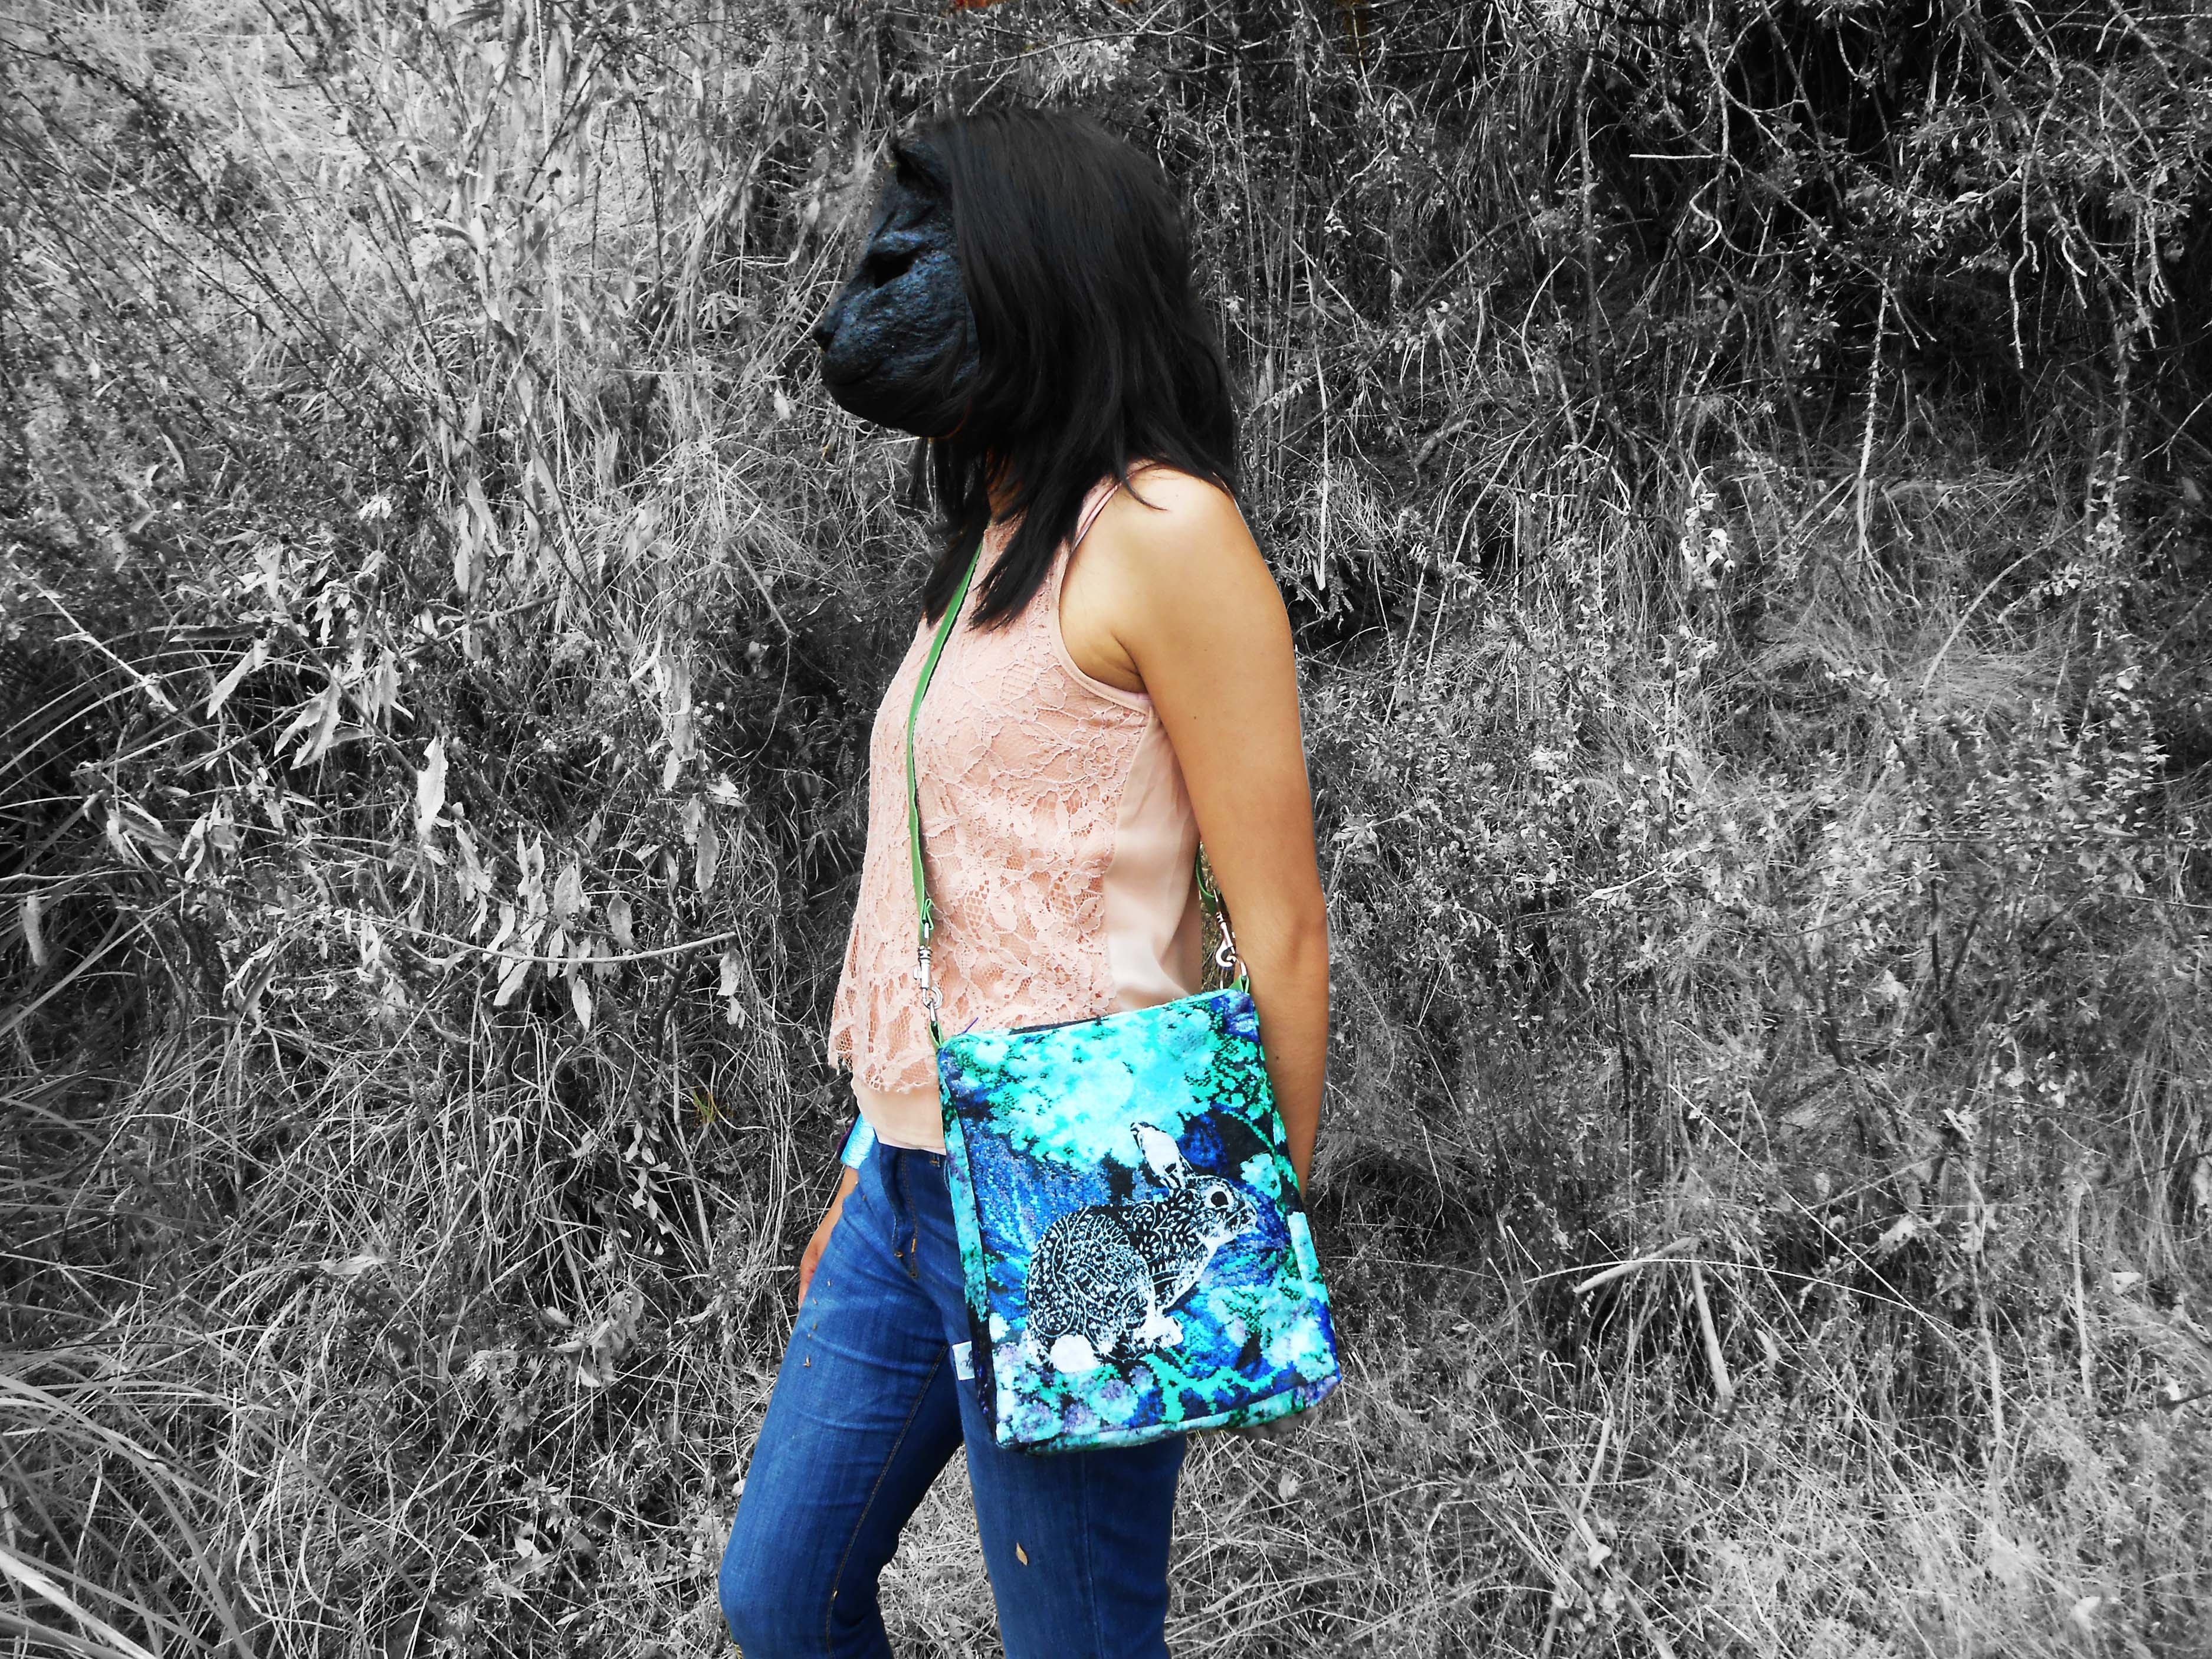
nature, forest, grass, person, girl, woman, hair, photography, wild, portrait, model, spring, green, bag, child, fashion, blue, season, rabbit, dress, women, photograph, beauty, image, photo shoot, portrait photography